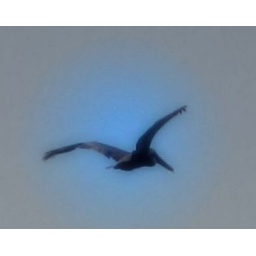
My bird in flight at the beach